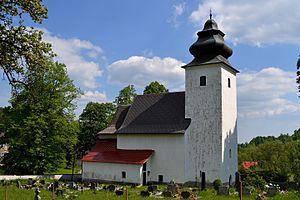
Lúčky est un village de Slovaquie situé dans la région de Banská Bystrica.